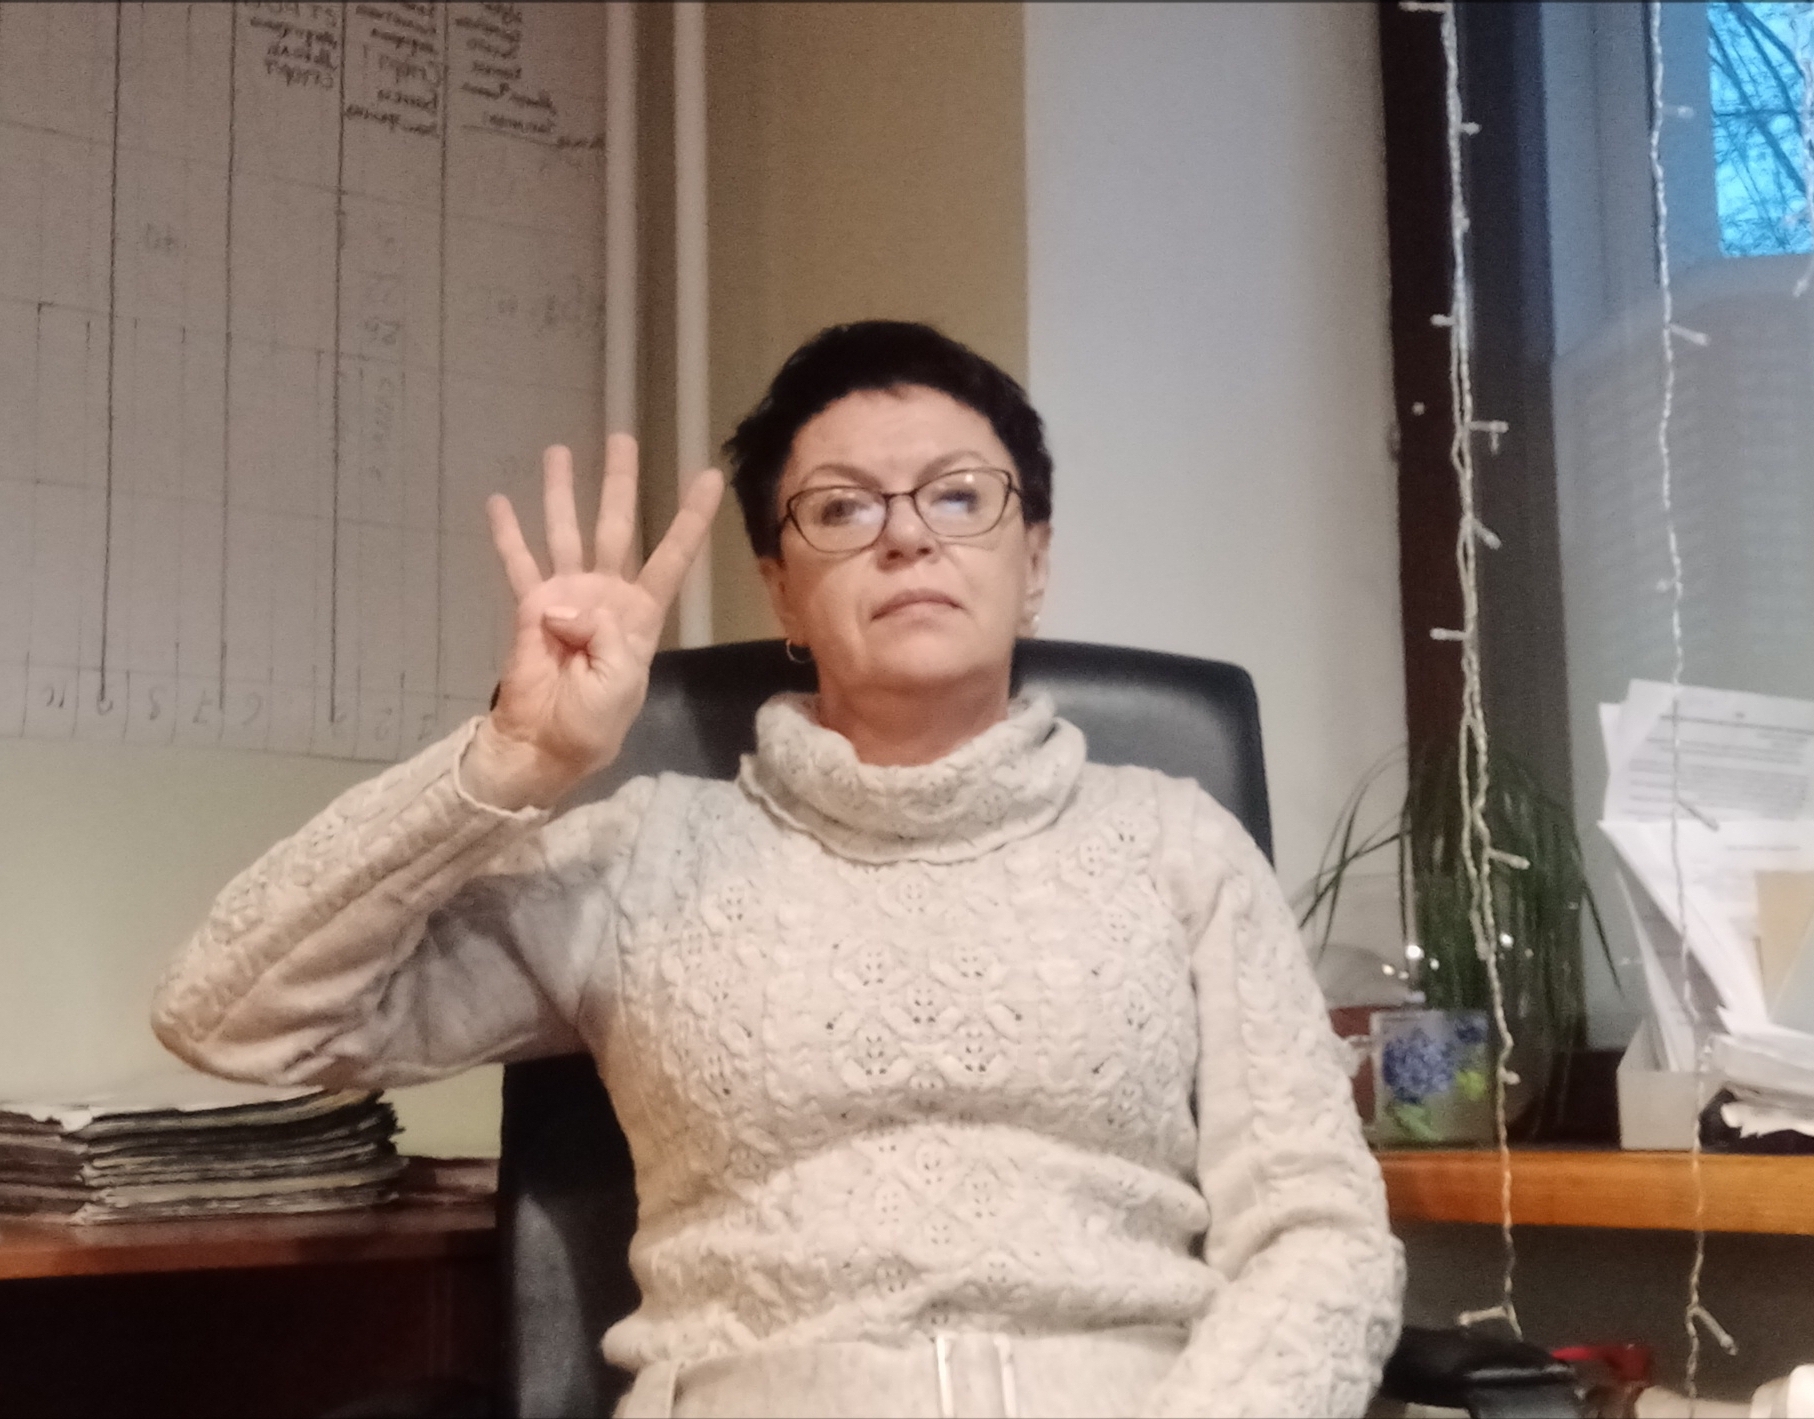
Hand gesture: four